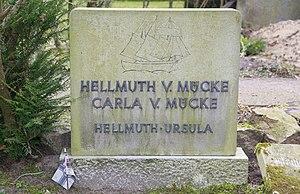
Hellmuth von Mücke est un officier de la marine impériale et devient connu comme le chef d'un petit groupe de marins allemands, qui, au cours de la Première Guerre mondiale se sont échoués dans l'océan Indien. À l'époque de la République de Weimar, il travaille comme homme politique et écrivain. Après être mis à l'écart pour ses activités journalistiques à l'époque nazie, il s'oppose avec véhémence au réarmement dans la jeune République fédérale.